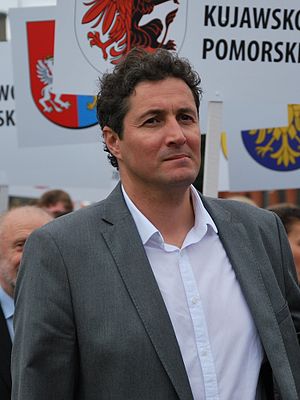
Artur Partyka
Artur Jerzy Partyka er en polsk tidligere højdespringer. Han vandt tolv polske mesterskaber i træk, og internationalt vandt han to OL-medaljer: Bronze i 1992 i Barcelona og sølv i 1996 i Atlanta. Han vandt endvidere tre VM-medaljer: Sølv i 1993 i Stuttgart, bronze i 1995 i Göteborg samt sølv i 1997 i Athen.